Takase, Kagawa

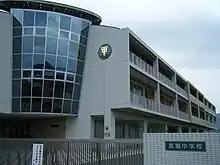
Takase Junior High School

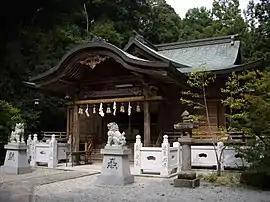
Ōminakami Shrine

On January 1, 2006, Takase merged with the towns of Mino, Nio, Saita, Takuma, Toyonaka and Yamamoto (all from Mitoyo District) to create the current city of Mitoyo and no longer exists as an independent municipality.